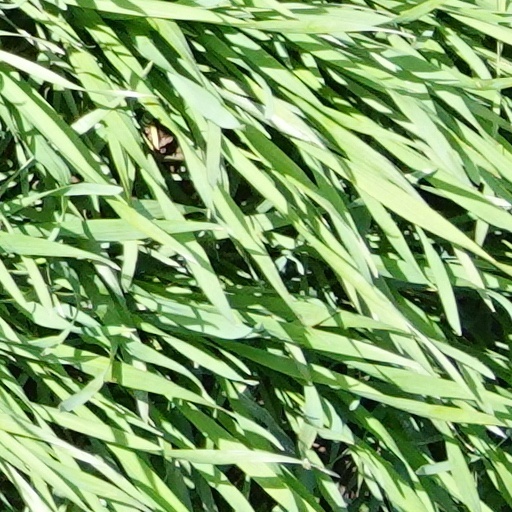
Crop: wheat